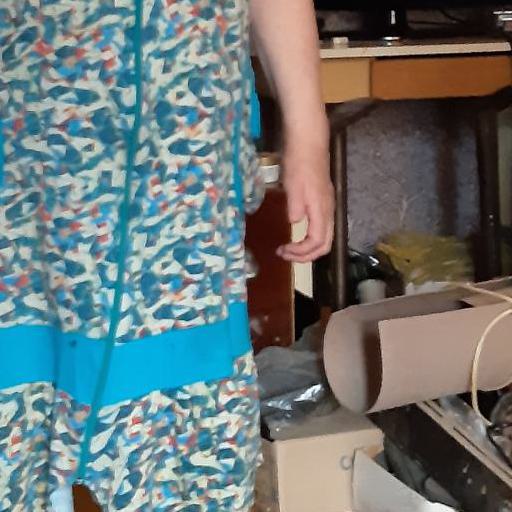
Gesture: no_gesture